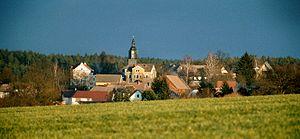
Ruttersdorf-Lotschen est une commune allemande de l'arrondissement de Saale-Holzland, Land de Thuringe.